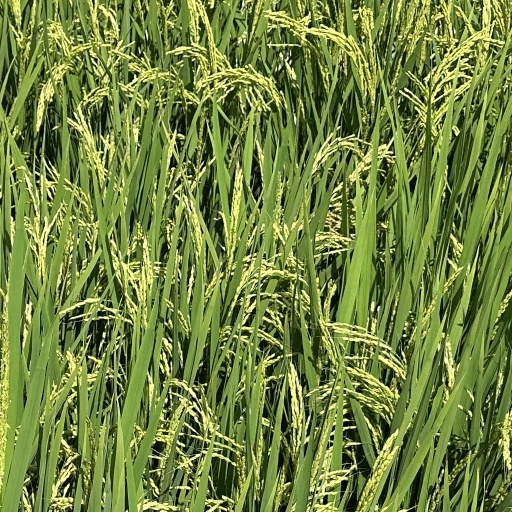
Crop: rice